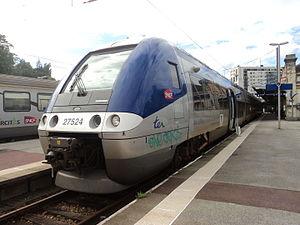
Z 27523/4 TER Basse-Normandie en gare de Cherbourg.
La gare de Cherbourg est une gare ferroviaire française établie au terminus de la ligne de Mantes-la-Jolie à Cherbourg, qui permet la relation entre les villes de Paris et de Cherbourg-en-Cotentin. Elle est située au pied de la montagne du Roule à proximité du centre-ville, dans le département de la Manche, en région Normandie.